Claire McCusker Murray

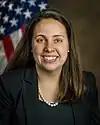
Claire McCusker Murray (2019)

Claire McCusker Murray (born April 19, 1982) is an American lawyer who served as associate White House counsel and acting associate attorney general in the United States Department of Justice during the first presidency of Donald Trump. She served in this position from May 14, 2019 until Joe Biden assumed the presidency on January 20, 2021. She is a member of the United States Sentencing Commission.